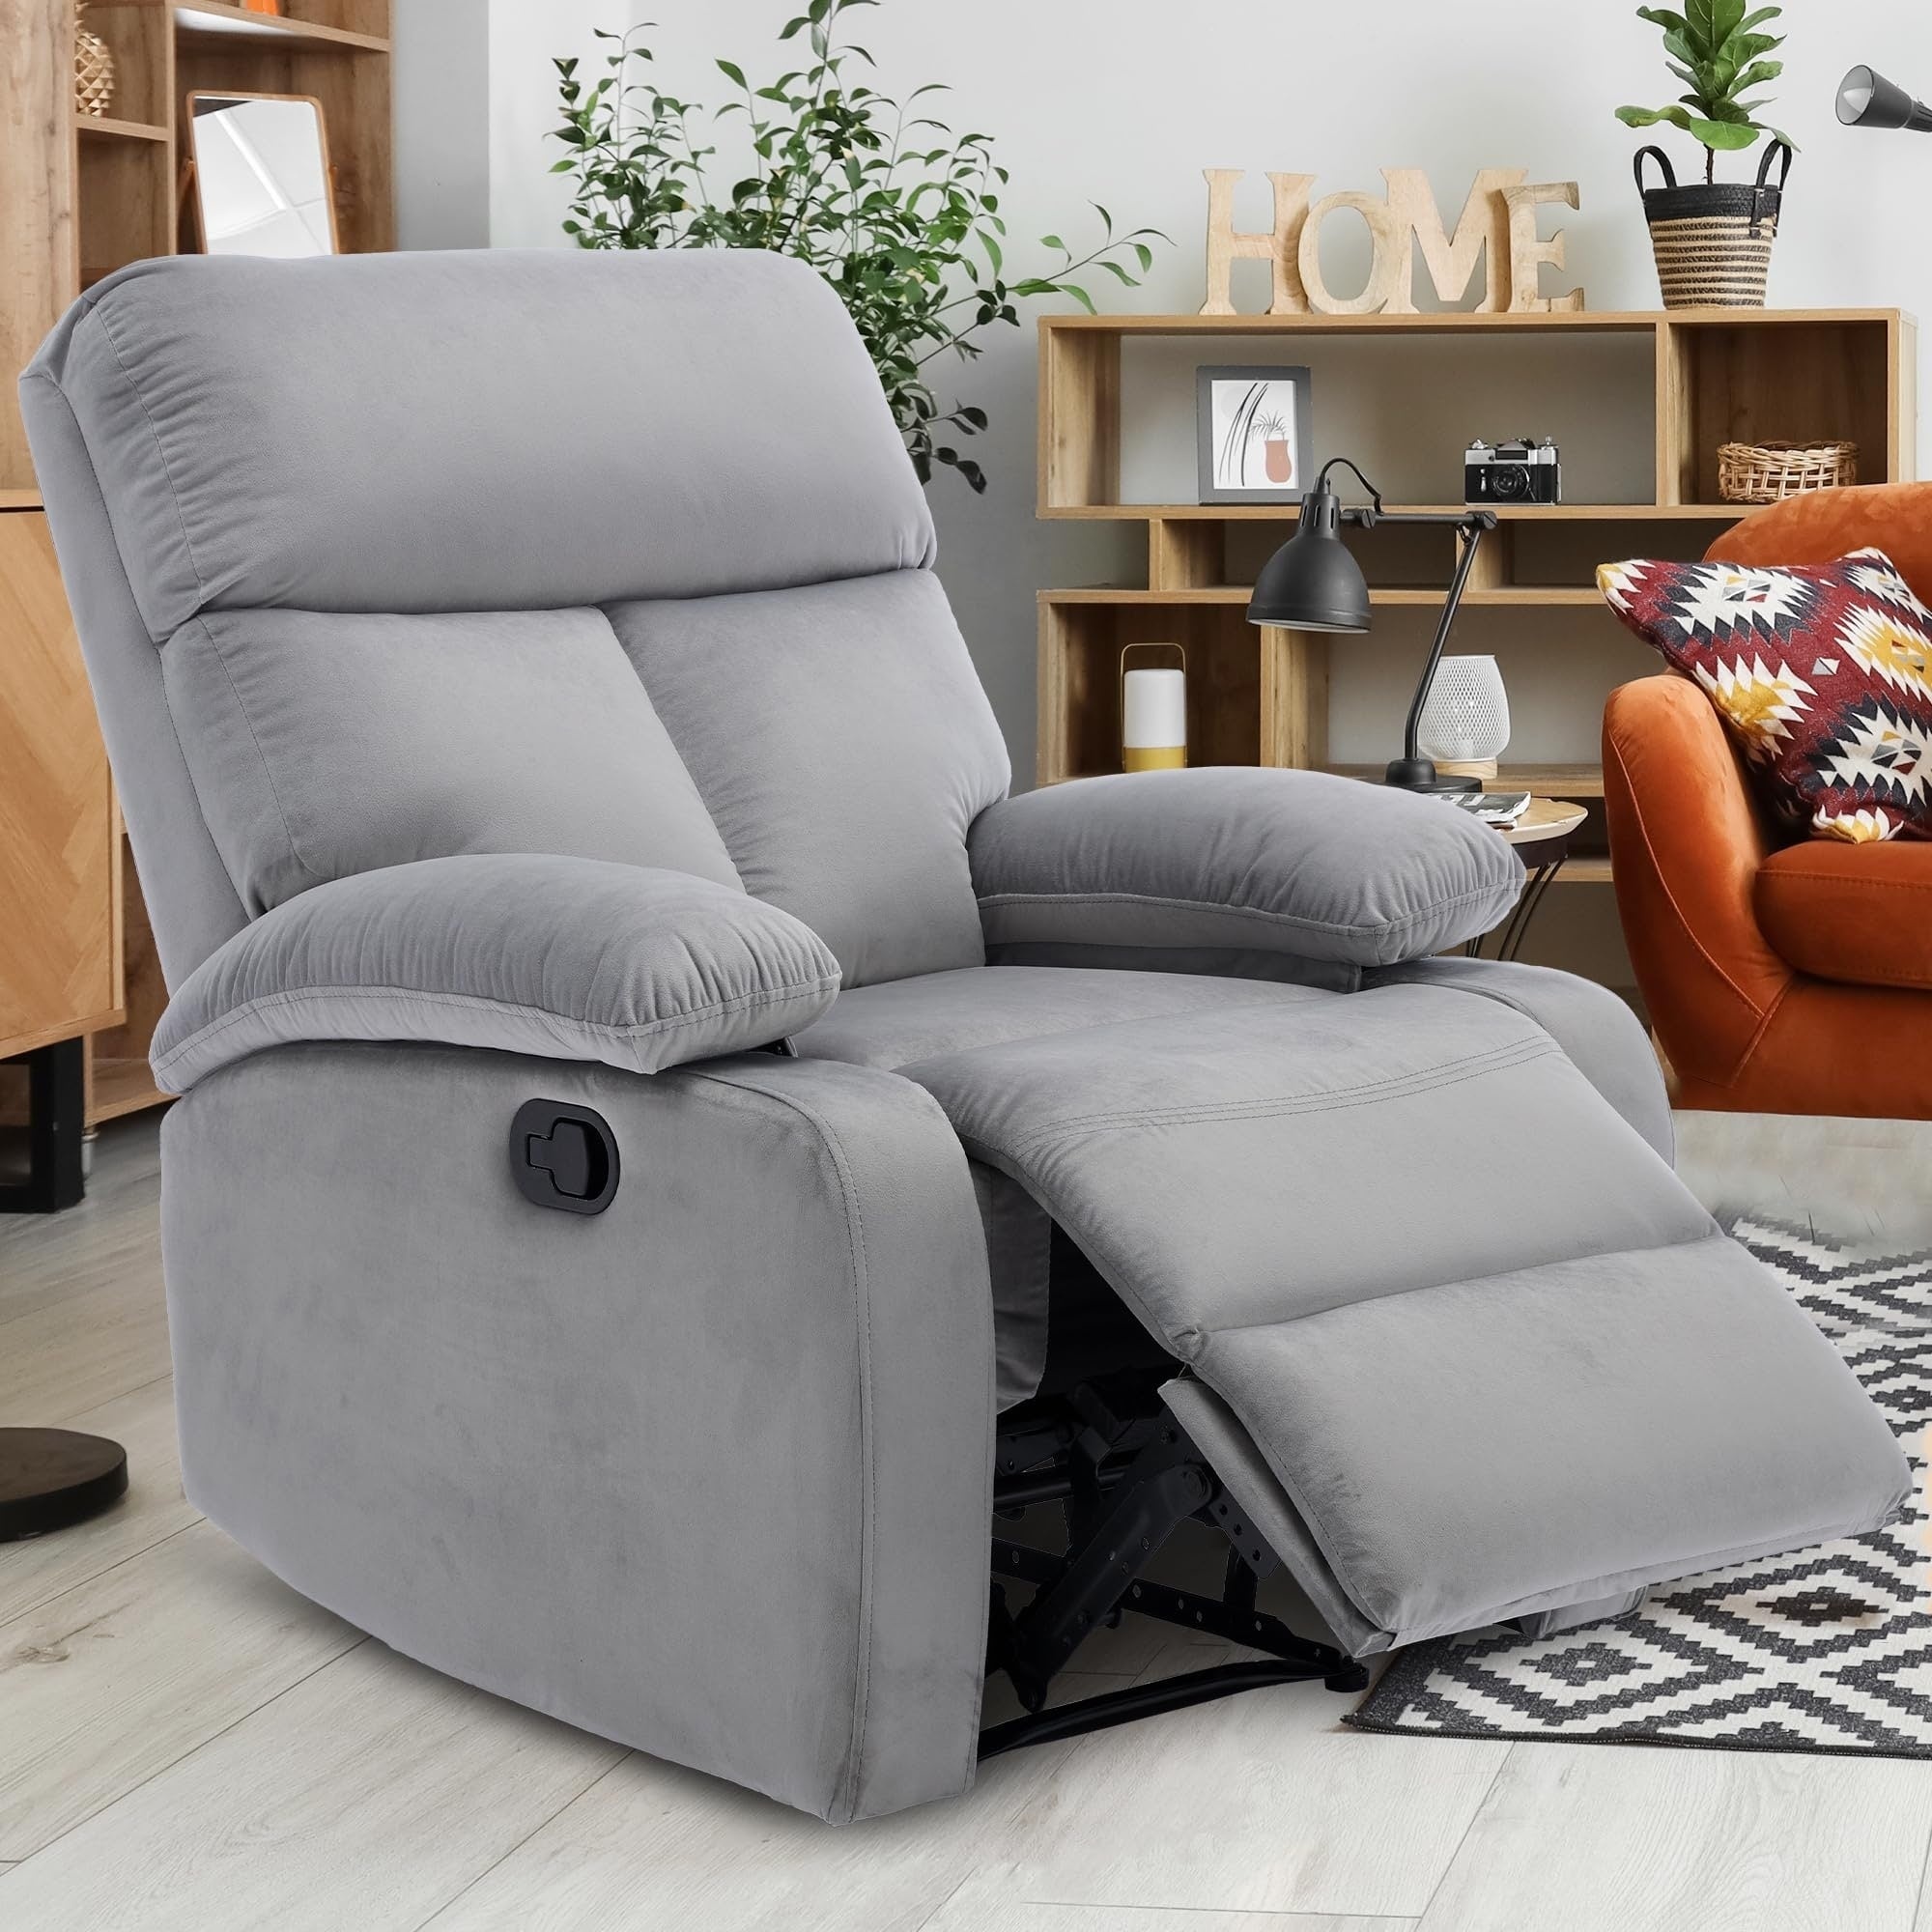
Manual Small Recliner Chair for Adults
Manual Small Recliner Chair: Manual recliner chair for adults has an angled backrest and footrest. Slightly pull the tab beside the armrest of the living room chairs, You can then adjust the angle of the anti-scratch leather black recliner chair between 90° and 150°. When you get up, the single sofa chair backrest will automatically move back to its original position without needing to be closed again. The small recliners for adults allows you to find the optimum angle of rest and relaxation. Modern Style Recliner Sofa Chair: Black recliner chairs for adults is designed to be classic and versatile, giving your house an instant new look. Can be used as a living room chairs recliner or as an lash recliner chair. Our manual recliner chairs for living room matches perfectly with a variety of modern styles of furniture/living room recliner and is a stylish choice for living rooms, bedrooms, theatres and offices, RV/motorhome. High Quality Living Room Chairs: Small recliners for adults is made of Anti-Scratch leather, Manual Reclining chairs's cushions padded with high-resilience sponges, which is supportive when sit in the black recliner chairs for adults but yet very comfortable. Living room chairs metal frame is made of sturdy material, it can well support the weight and durable in use. Our single reclining chairs giving you a softer and more comfortable experiencesSmall Recliners for Small Spaces: Small recliners chairs overall size of the manual recliner is suitable for most people, hzlagm manual recliner chairs for adult. Seat Height: 18.9'. single sofa chair max weight capacity: 380 lbs, our lazyboy recliner chair suitable for many small spaces, such as living room, motorhome, RV, home theater, etc. A comfy RV recliners for travel trailers, TV recliner or reclining chair accompanies you on busy workdays or lazy weekends. Easy Assembly: Less than 5 mins to assemble with included small recliner living room chairs instructions. hzlagm small manual recliner chair provide free service for problems, damaged and missing parts with 1-year, This small recliner chairs for adults is a home essential and a perfect gift for your family.
Category: Furniture > Chairs > Armchairs, Recliners & Sleeper Chairs > Recliners